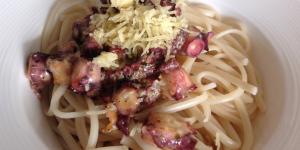
pulpo al ajillo